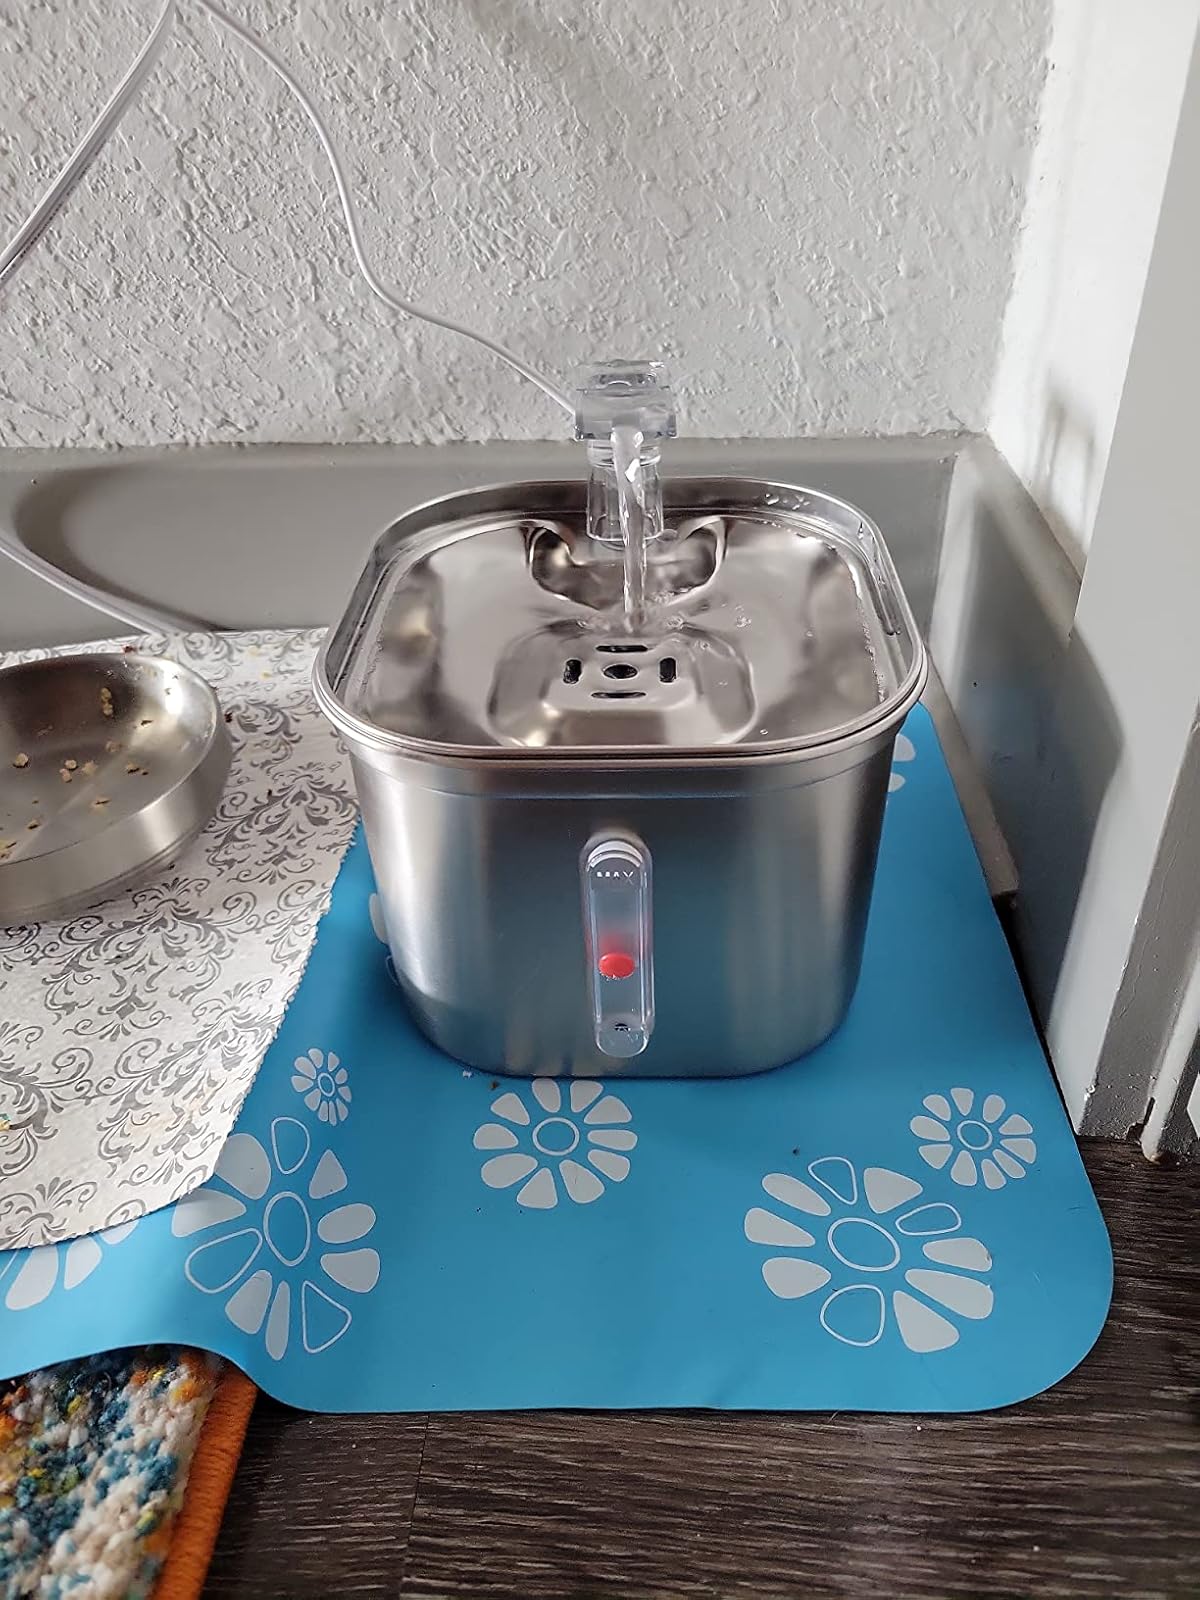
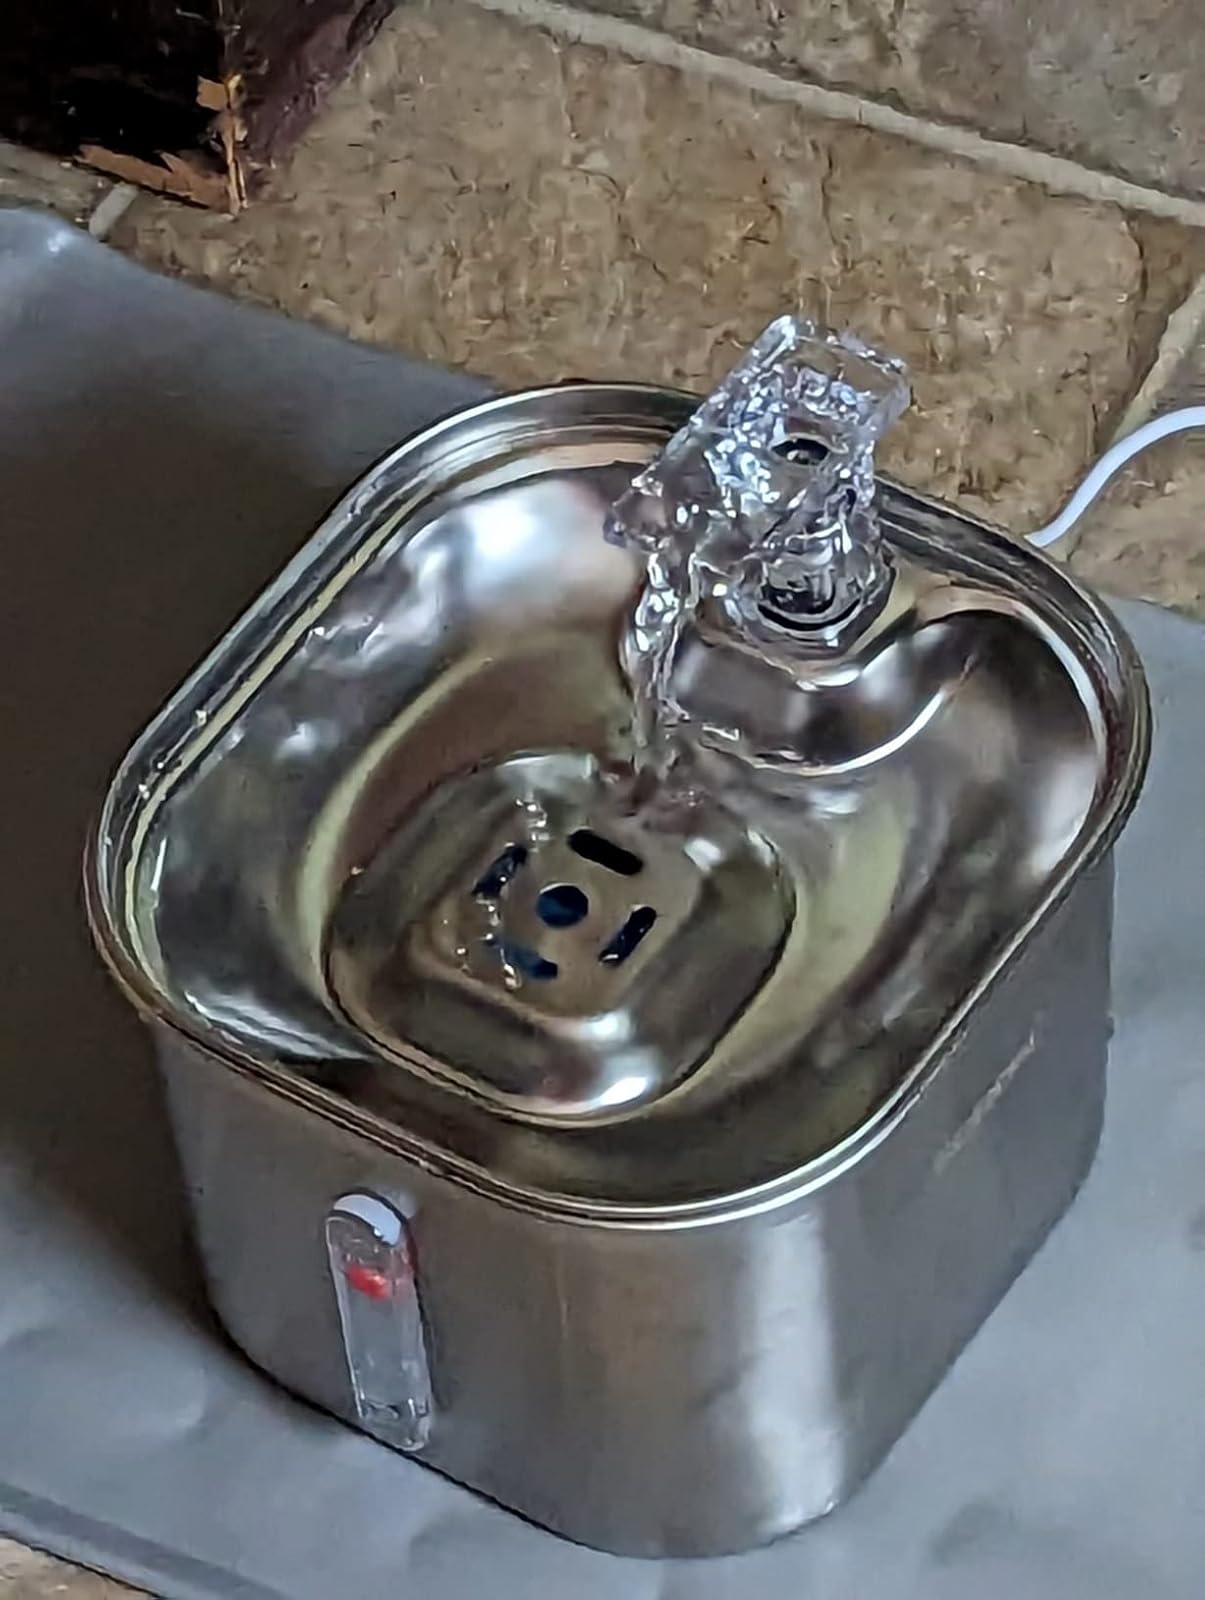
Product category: items_bowl
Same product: yes